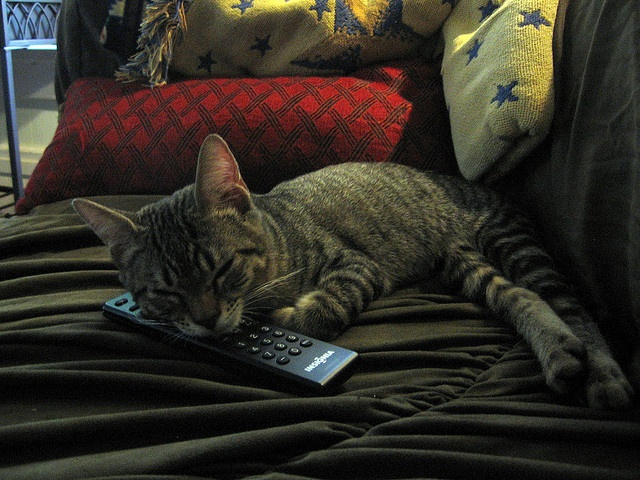
A cat is using a remote as a pillow on a couch.
A gray tabby cat resting its head on a remote control while resting on a sofa.
A brown tabby cat sleeping with it's head on a television remote control.
A striped cat dozing on a television remote control.
A cat sleeping on top of a remote on a couch